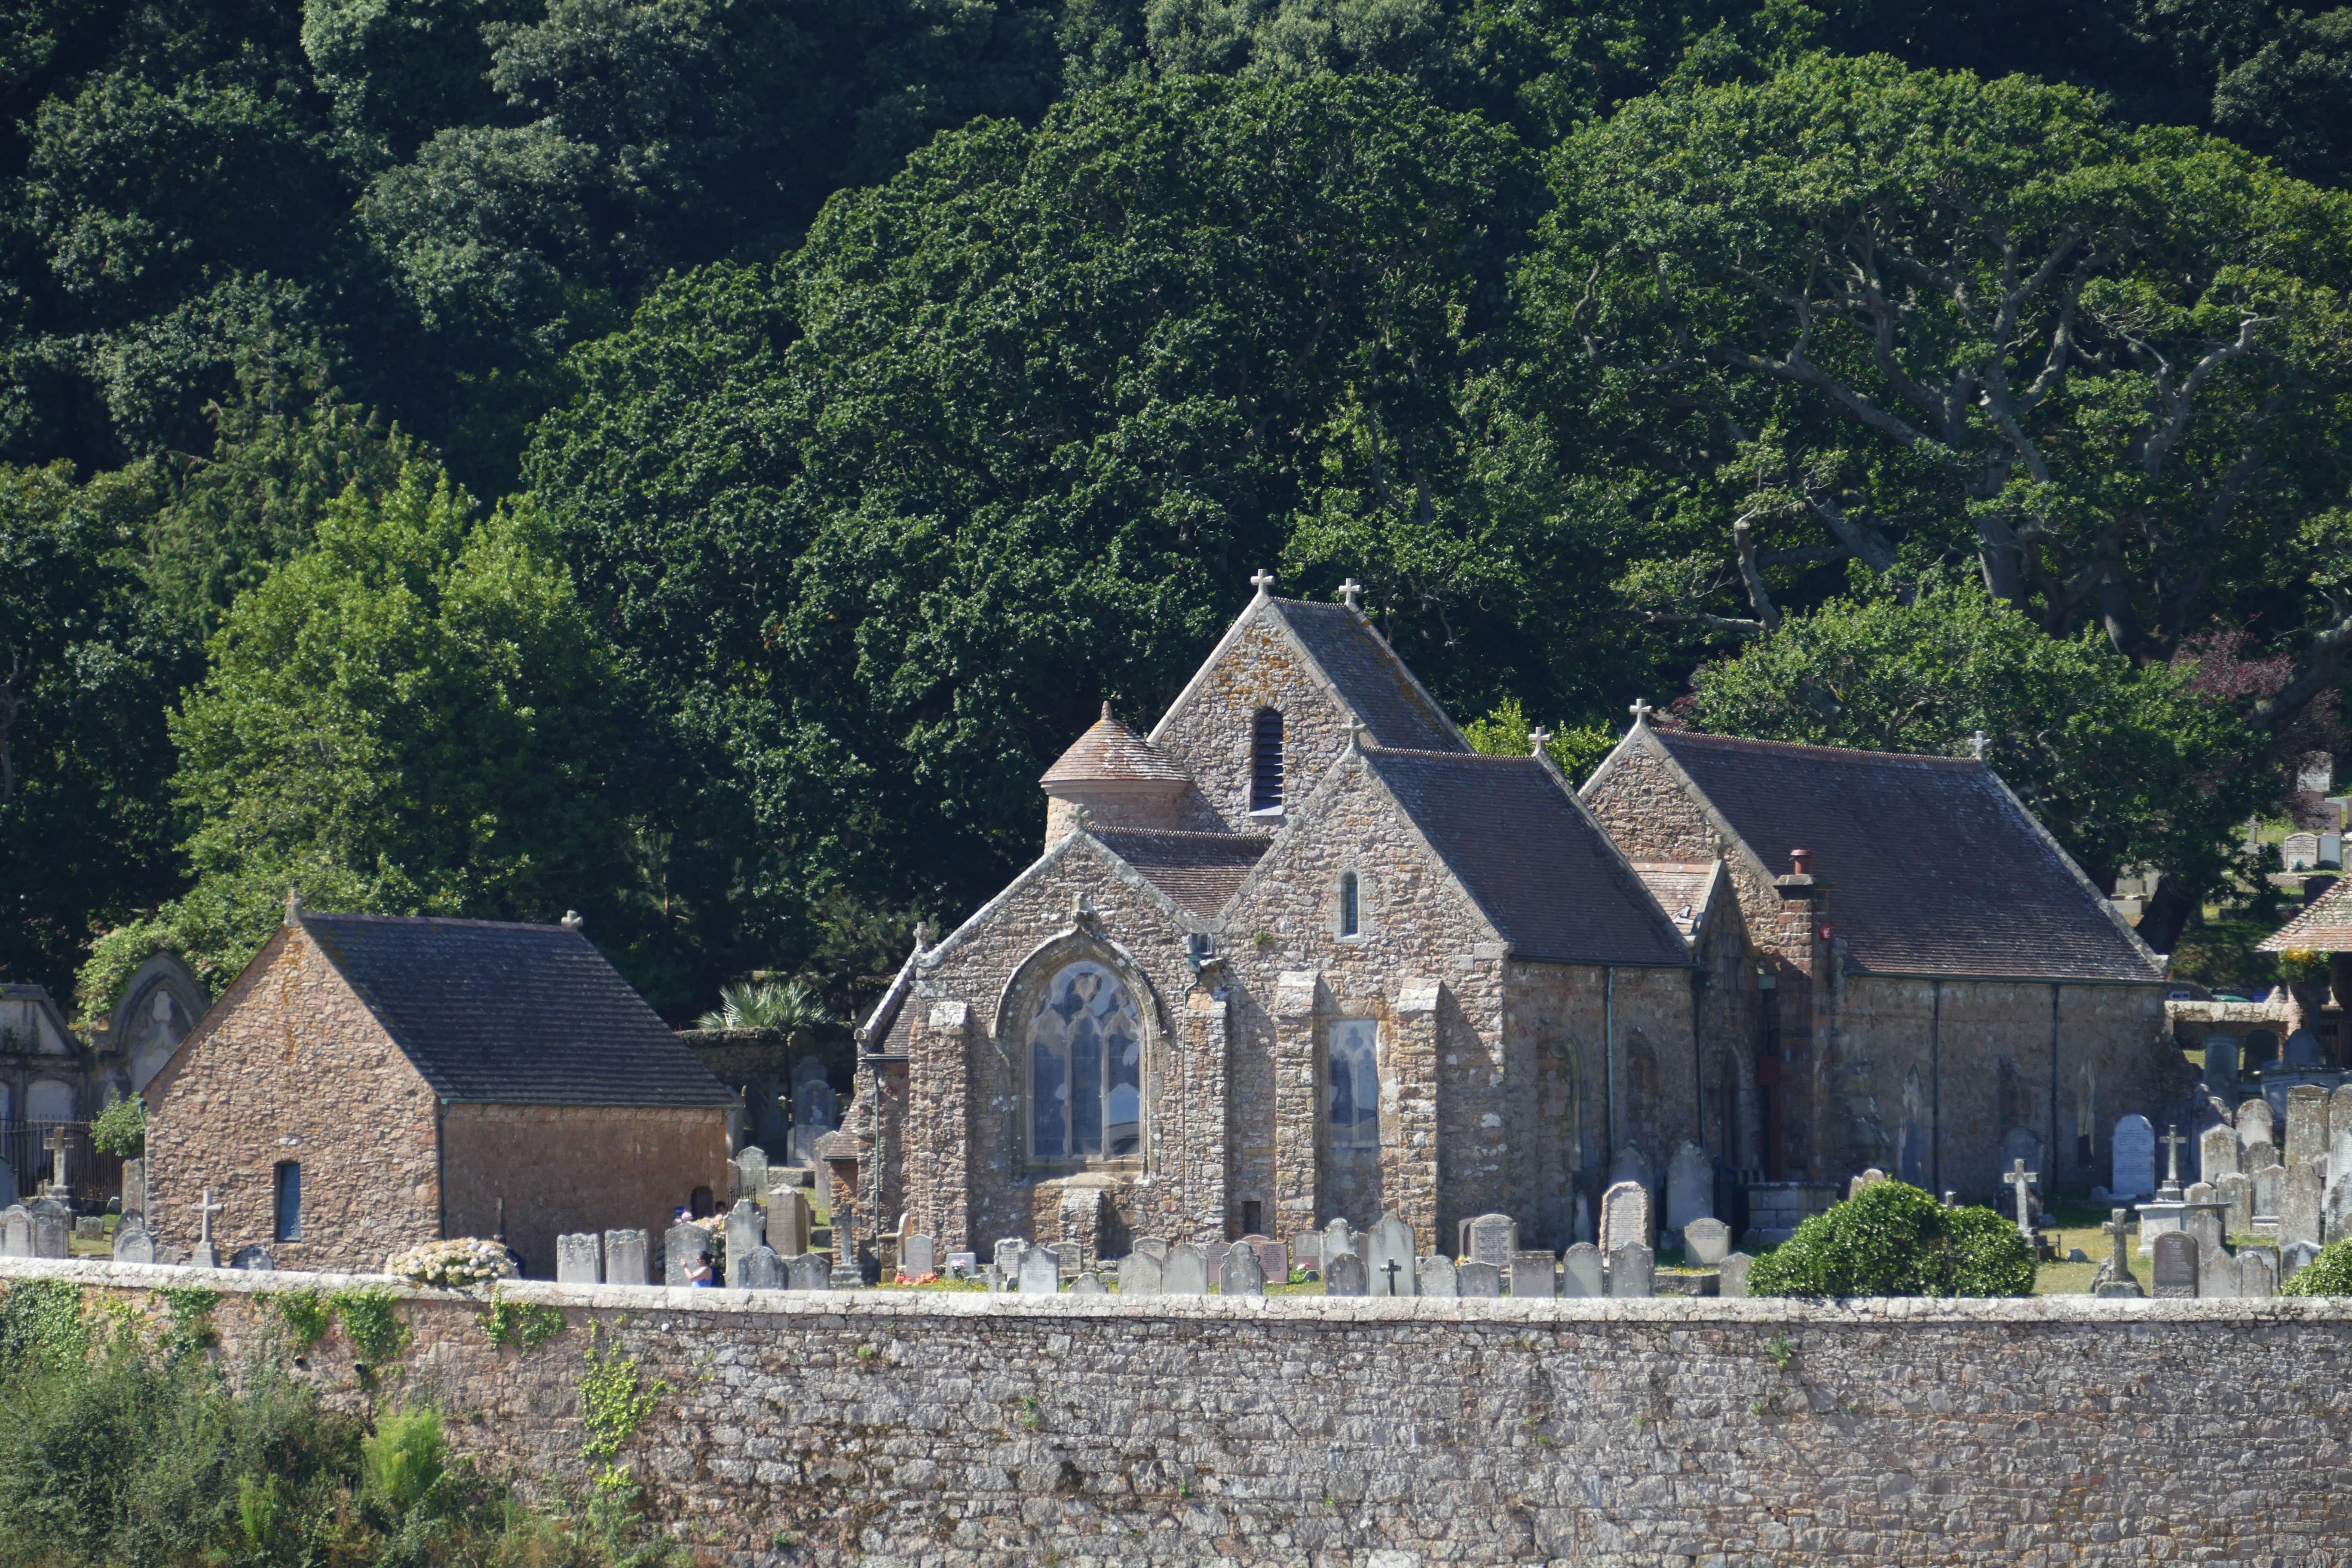
house, building, chateau, village, island, church, chapel, place of worship, england, grave, ruins, monastery, romanesque, estate, historically, jersey, united kingdom, rural area, rhaeto romanic, channel islands, island of jersey, st brelade